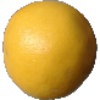
Label: Grapefruit White 1